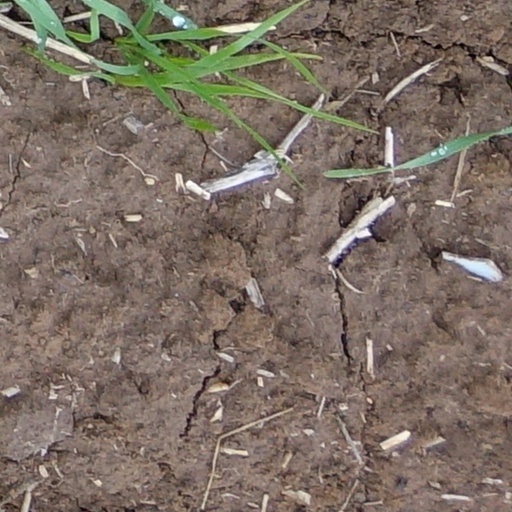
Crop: wheat